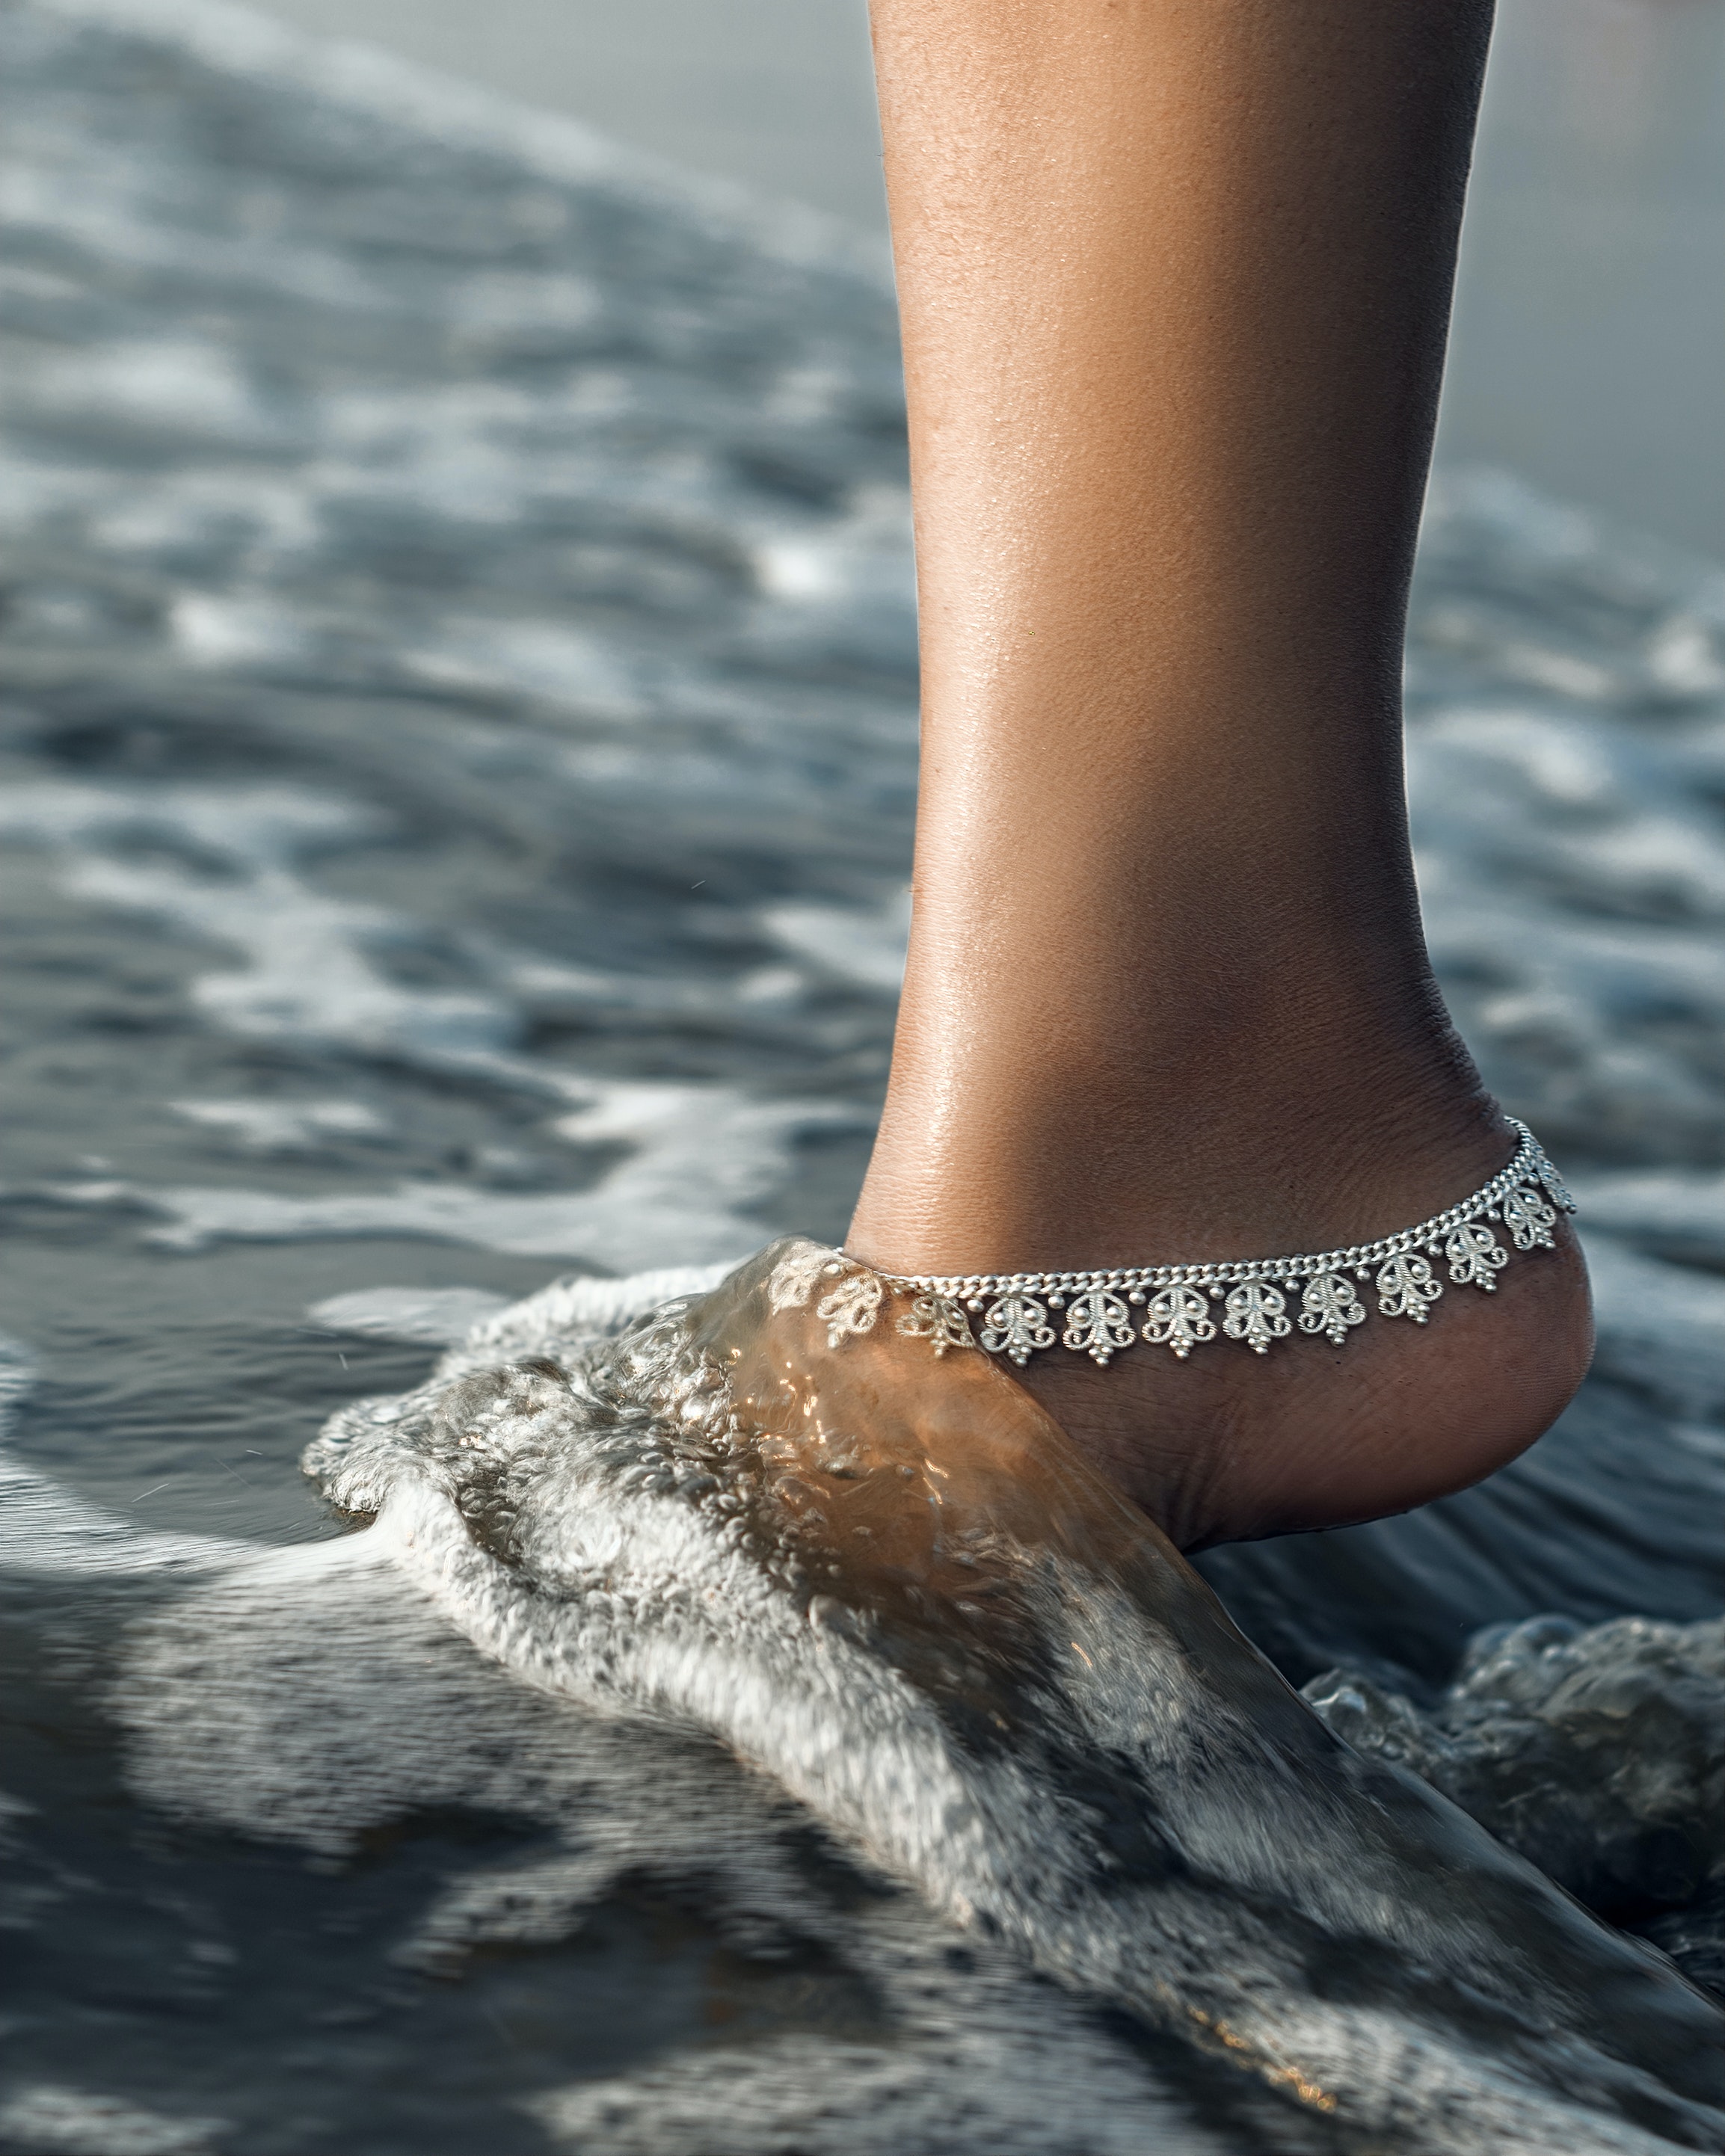
foot, water, shoe, leg, People in nature, human body, dress, thigh, finger, barefoot, calf, human leg, nail, knee, electric blue, wind wave, toe, close up, fun, sand, beach, wave, fashion accessory, denim, lake, ocean, leisure, recreation, sitting, rock, horizon, vacation, sea, ankle